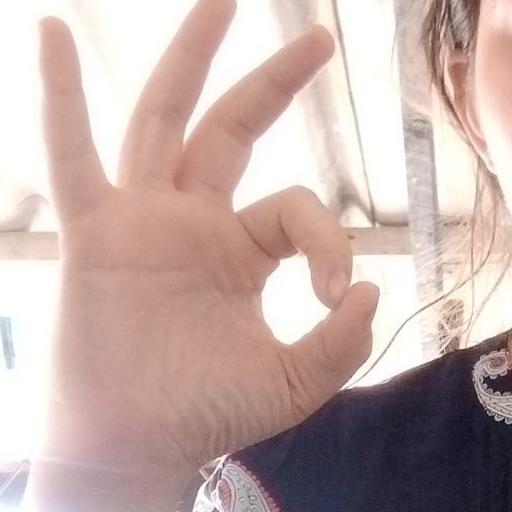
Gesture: ok